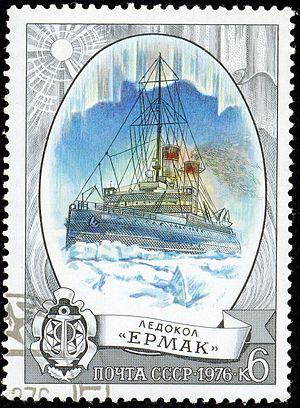
La Croisière de glace de la flotte de la Baltique fut une opération russe de la Première Guerre mondiale, organisant le transfert des navires de la flotte de la Baltique de la Russie soviétique à partir des ports de Revel et d'Helsinki entre février et mars 1918. En effet, à cette époque l'Empire allemand déclencha la dernière offensive contre la Russie, cette expédition eut pour but d'éviter la capture des navires russes par les forces allemandes.
Le Yermak ou Iermak est un brise-glace russe puis soviétique. Il est souvent considéré comme le premier véritable brise-glace, avec une coque renforcée pour affronter la banquise.